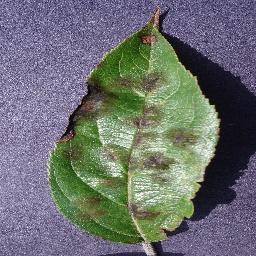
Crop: apple
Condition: scab